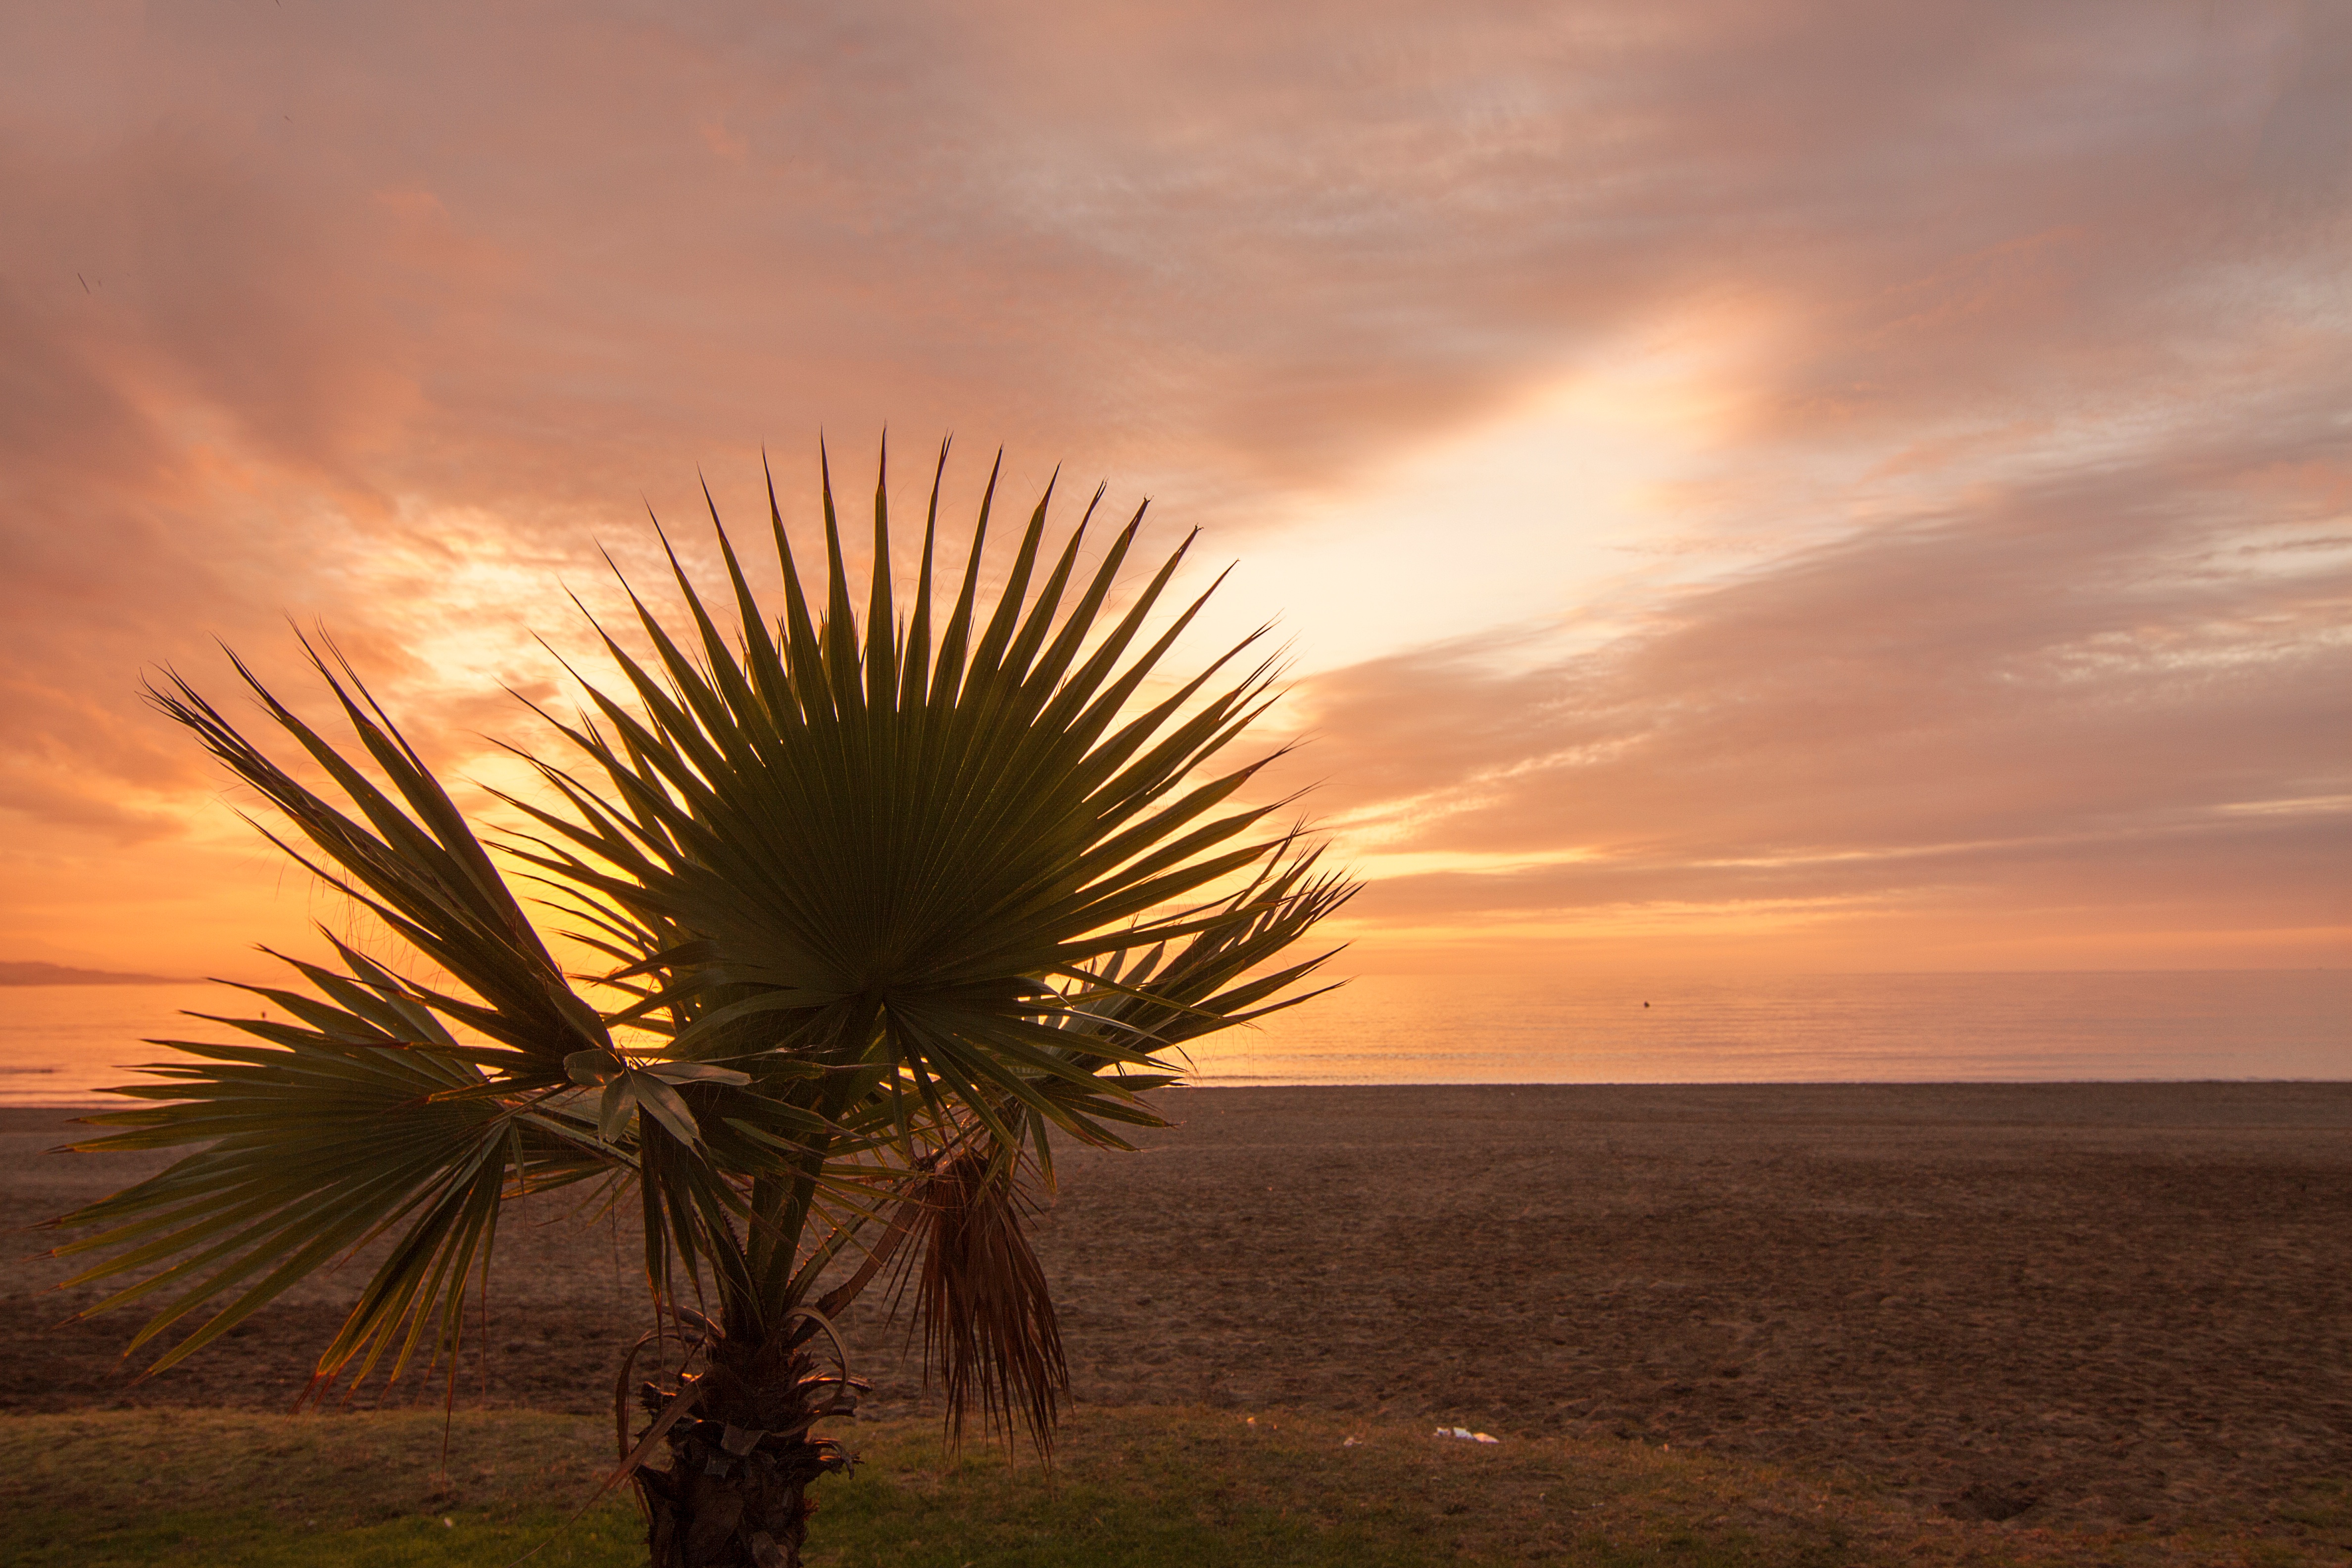
sea, tree, nature, horizon, cloud, plant, sky, sunrise, sunset, field, sunlight, morning, dawn, dusk, evening, grass family, arecales, palm family